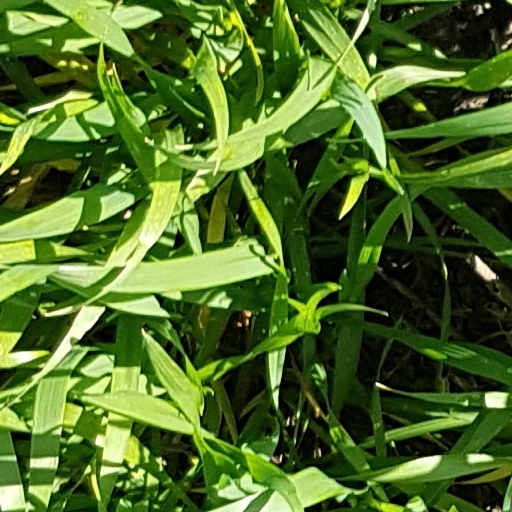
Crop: wheat